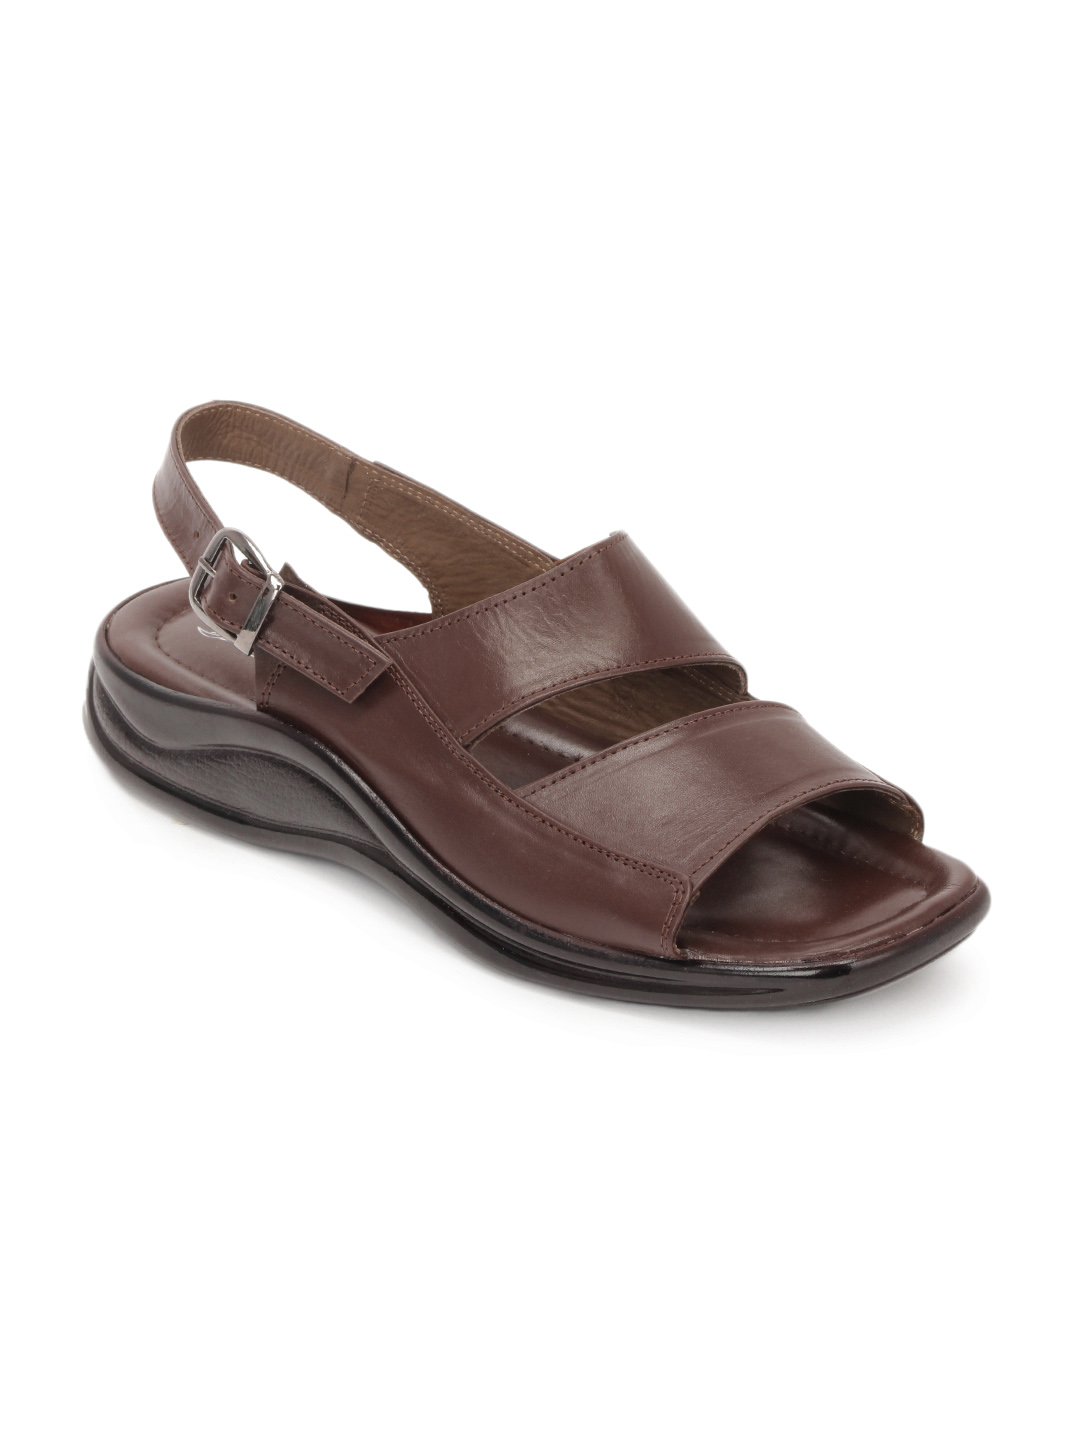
Coolers Men Brown Sandals
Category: Footwear / Sandal / Sandals
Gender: Men
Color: Brown
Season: Summer 2012
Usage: Casual